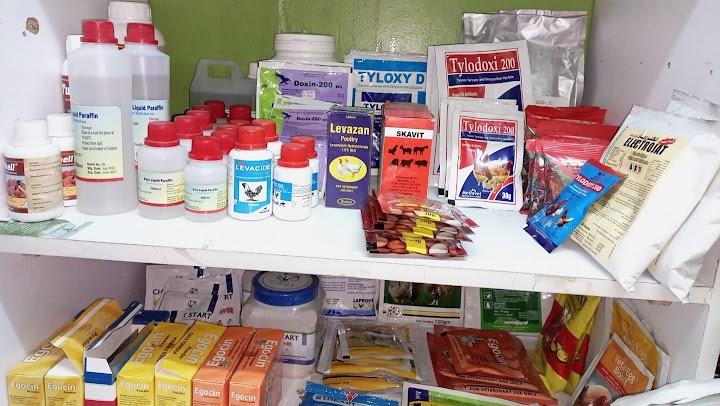
Rafu zilizojazwa na aina mbalimbali za madawa za wanyama, zikiwemo chupa paketi na mifuko baadhi ya bidhaa zina majina, ikionyesha kuwa hizi ni dawa na virutubisho vinavyopatikana kwenye maduka ya goveti kwa ajili ya afya ya mifugo.